Tarbert, County Kerry

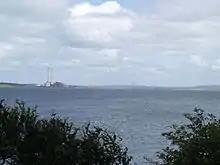
Tarbert Power Station

Also on the island is a small lighthouse and an electricity plant, Tarbert Power Station, with four oil-fired turbines and a capacity of 640MW. This plant, opened in 1969, was the site of an explosion in 2003 that killed two workers and seriously injured another. The plant was due to be de-commissioned in 2010, with the loss of 130 jobs. However, the plant was purchased by Spanish power company Endesa in January 2009. As of 2023, the plant was operated by SSE.